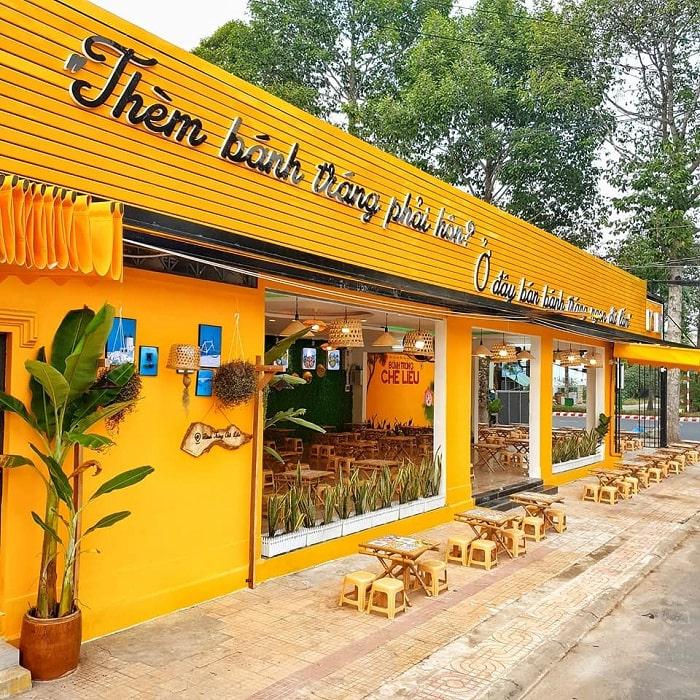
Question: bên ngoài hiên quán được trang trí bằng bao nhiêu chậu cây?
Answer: một chậu